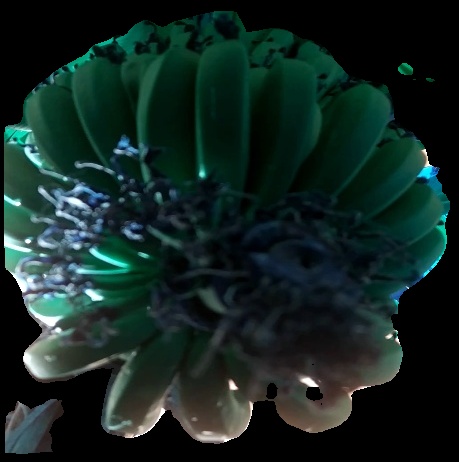
Variety: pachbale
Grade: grade1